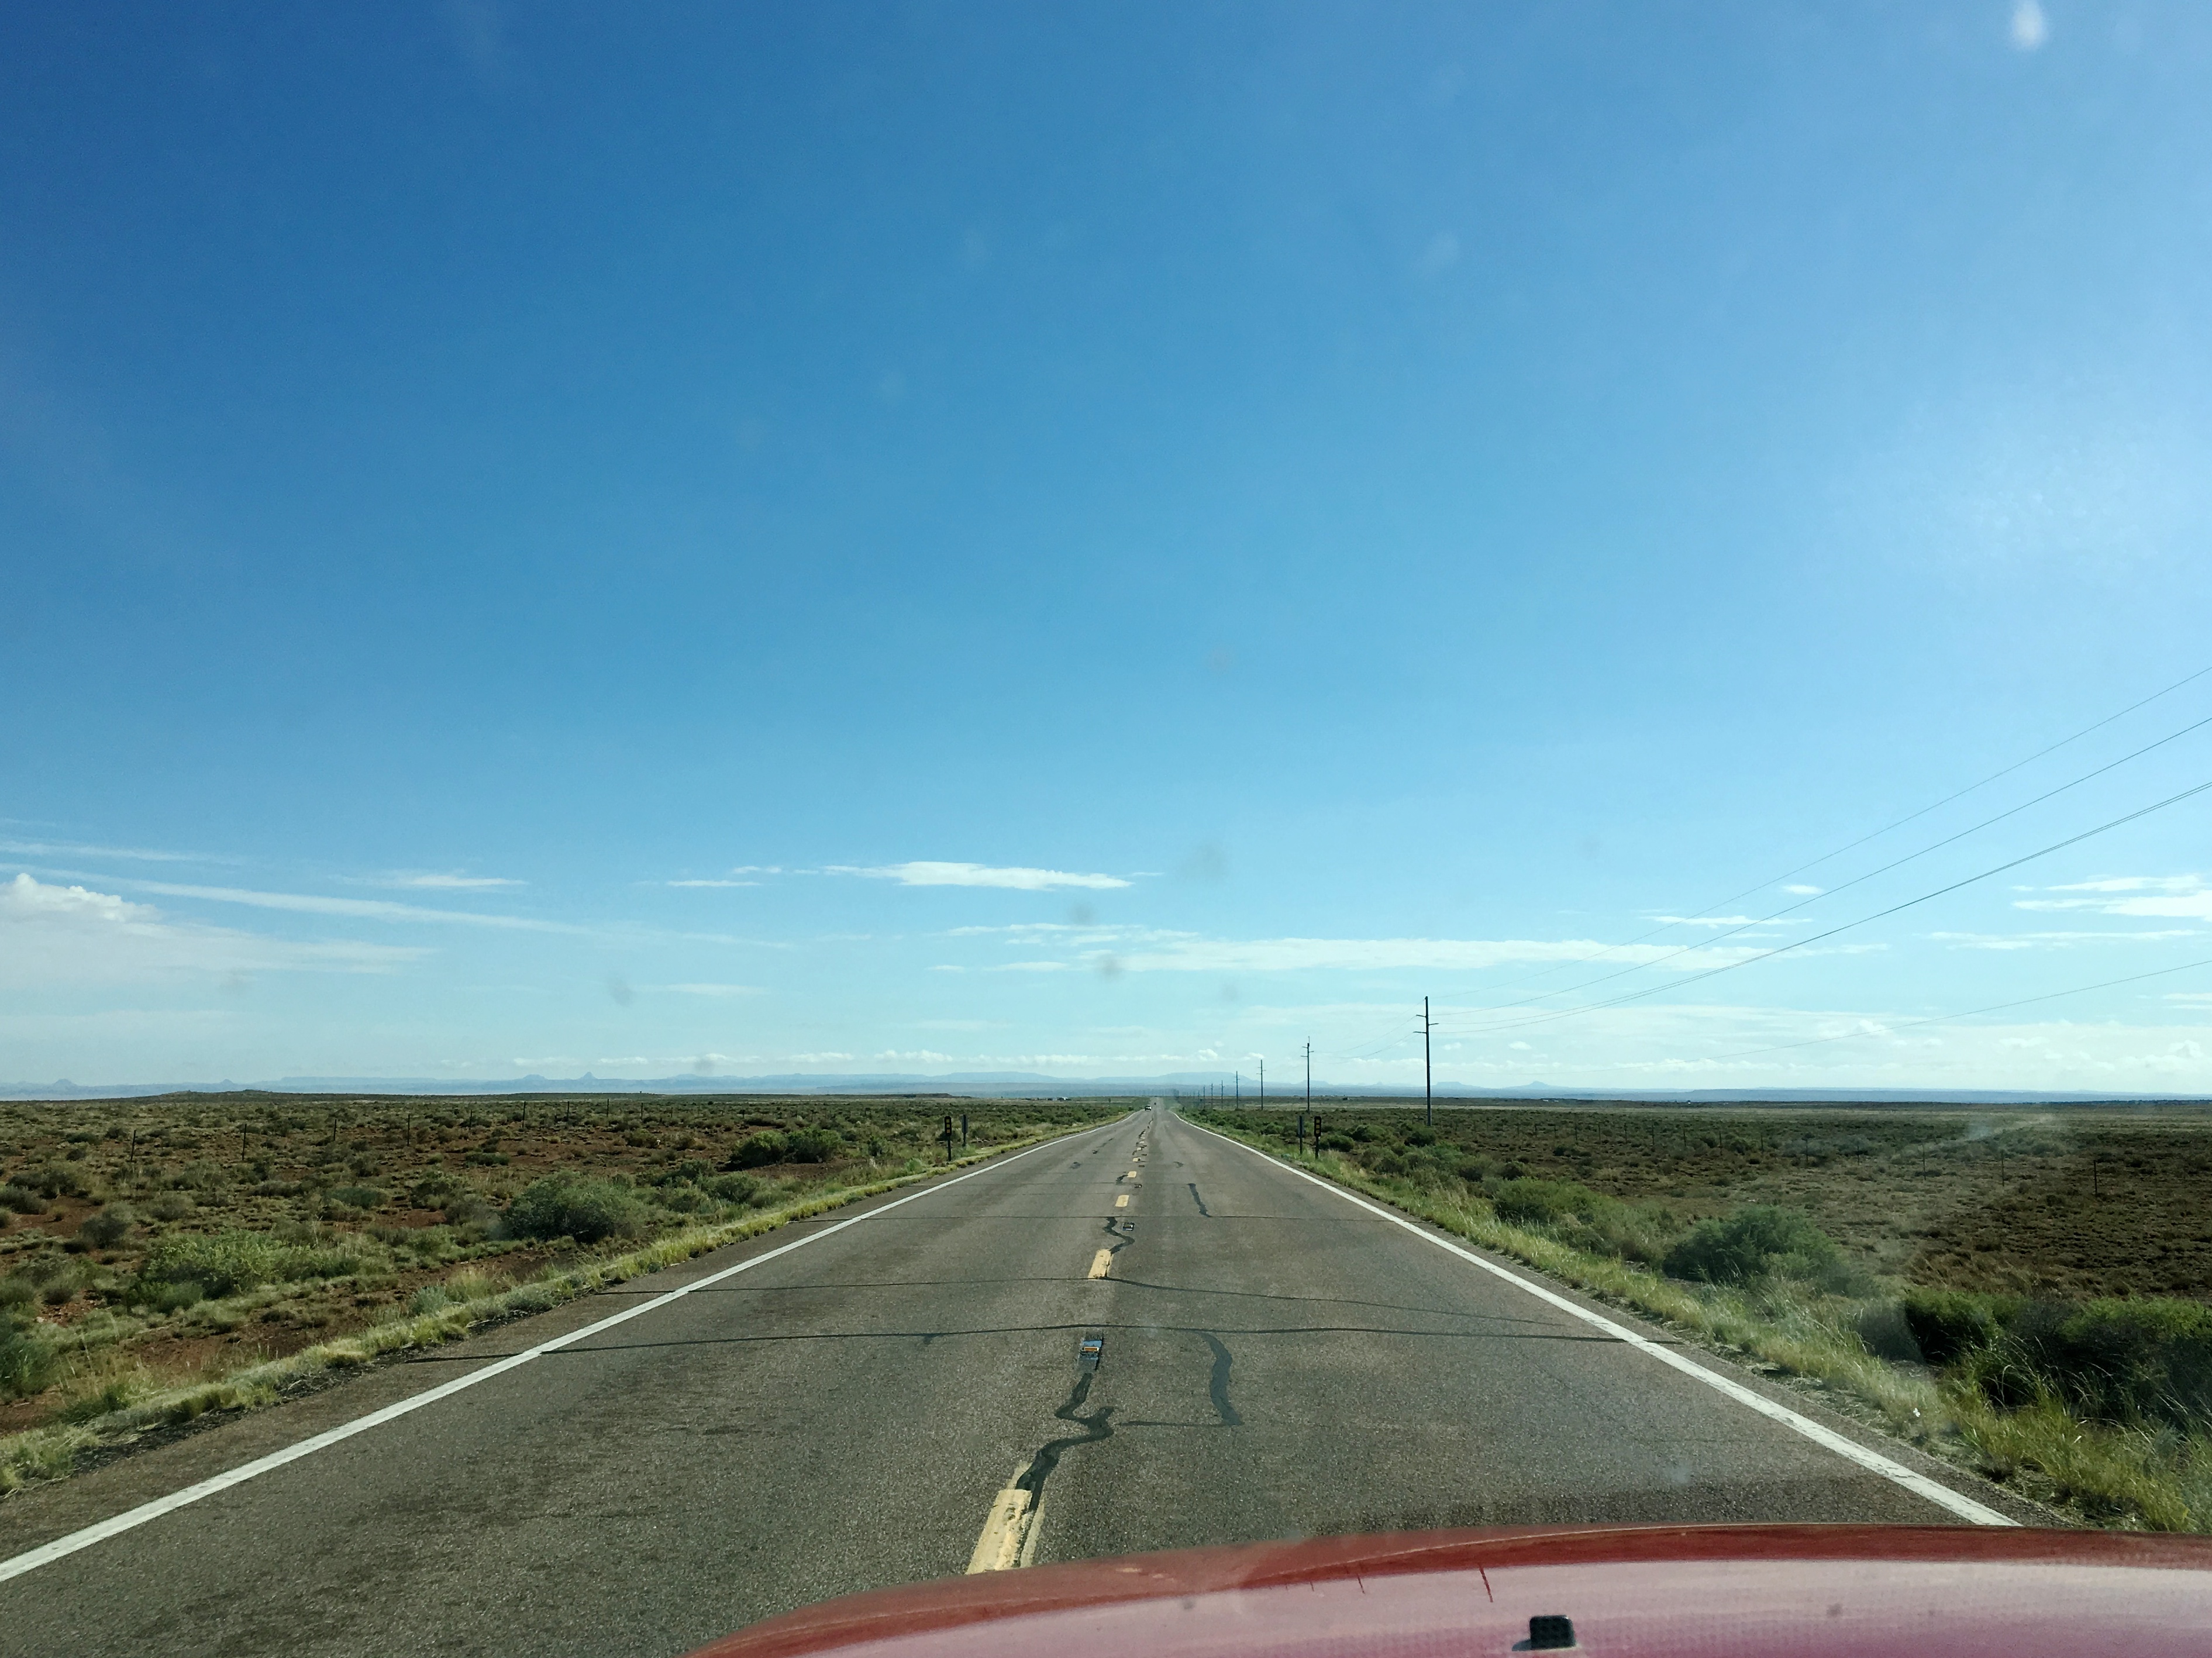
horizon, cloud, sky, road, highway, driving, plain, road trip, infrastructure, atmosphere of earth, nonbuilding structure, controlled access highway